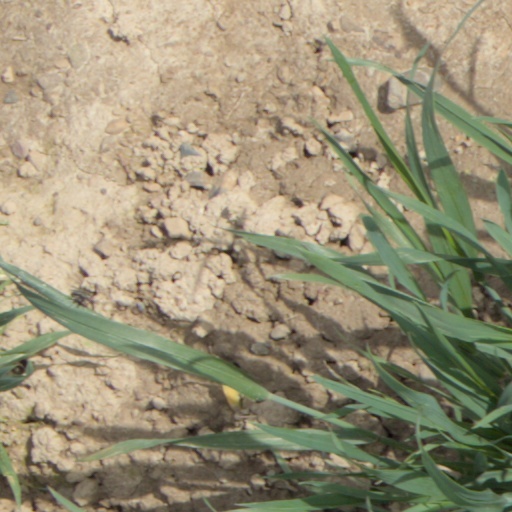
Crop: wheat